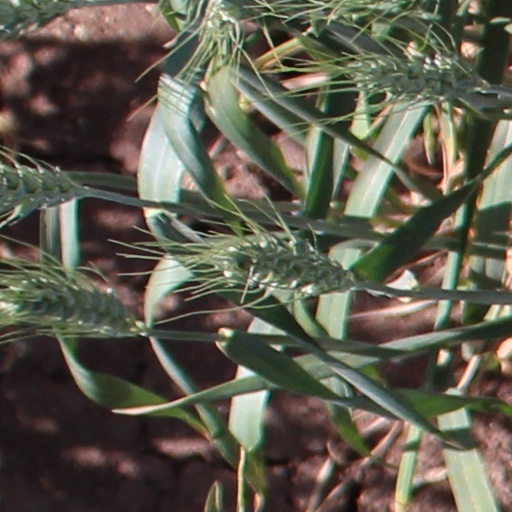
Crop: wheat